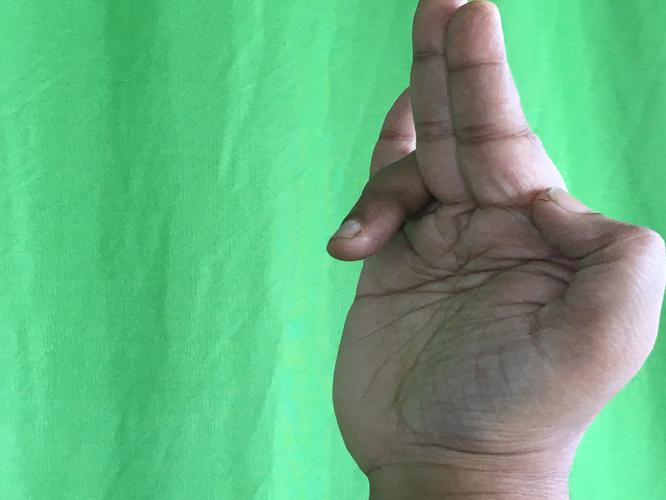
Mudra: Tripathaka
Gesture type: single_hand